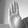
ASL letter: B